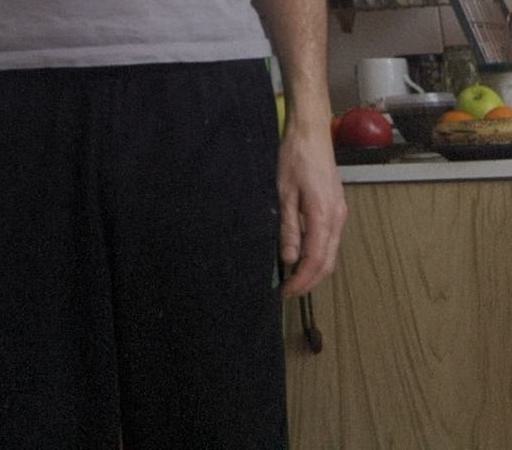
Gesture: no_gesture